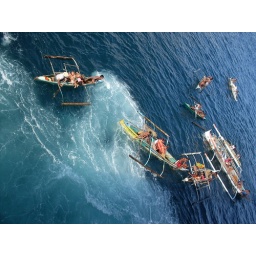
bajao ethnic group in zamboanga, philippines sea port diving coins thrown on the water by ship passengers